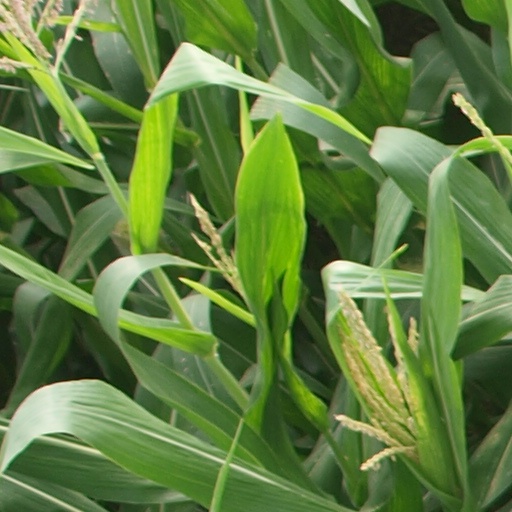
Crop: maize; corn